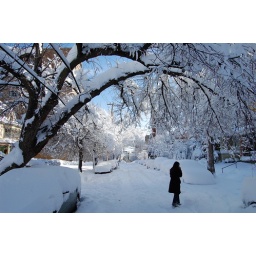
Random girl walking across the street in Pittsburgh after Snowmageddon.